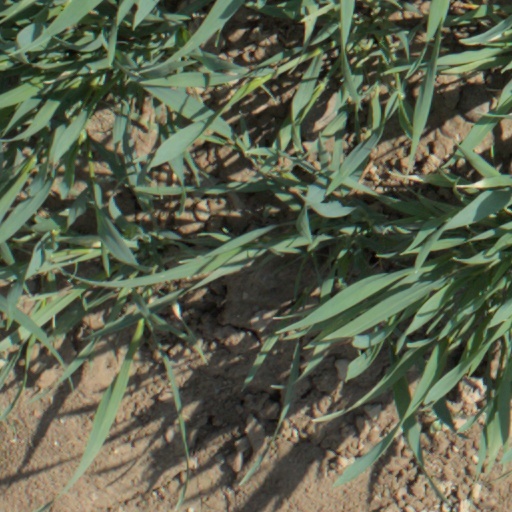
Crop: wheat